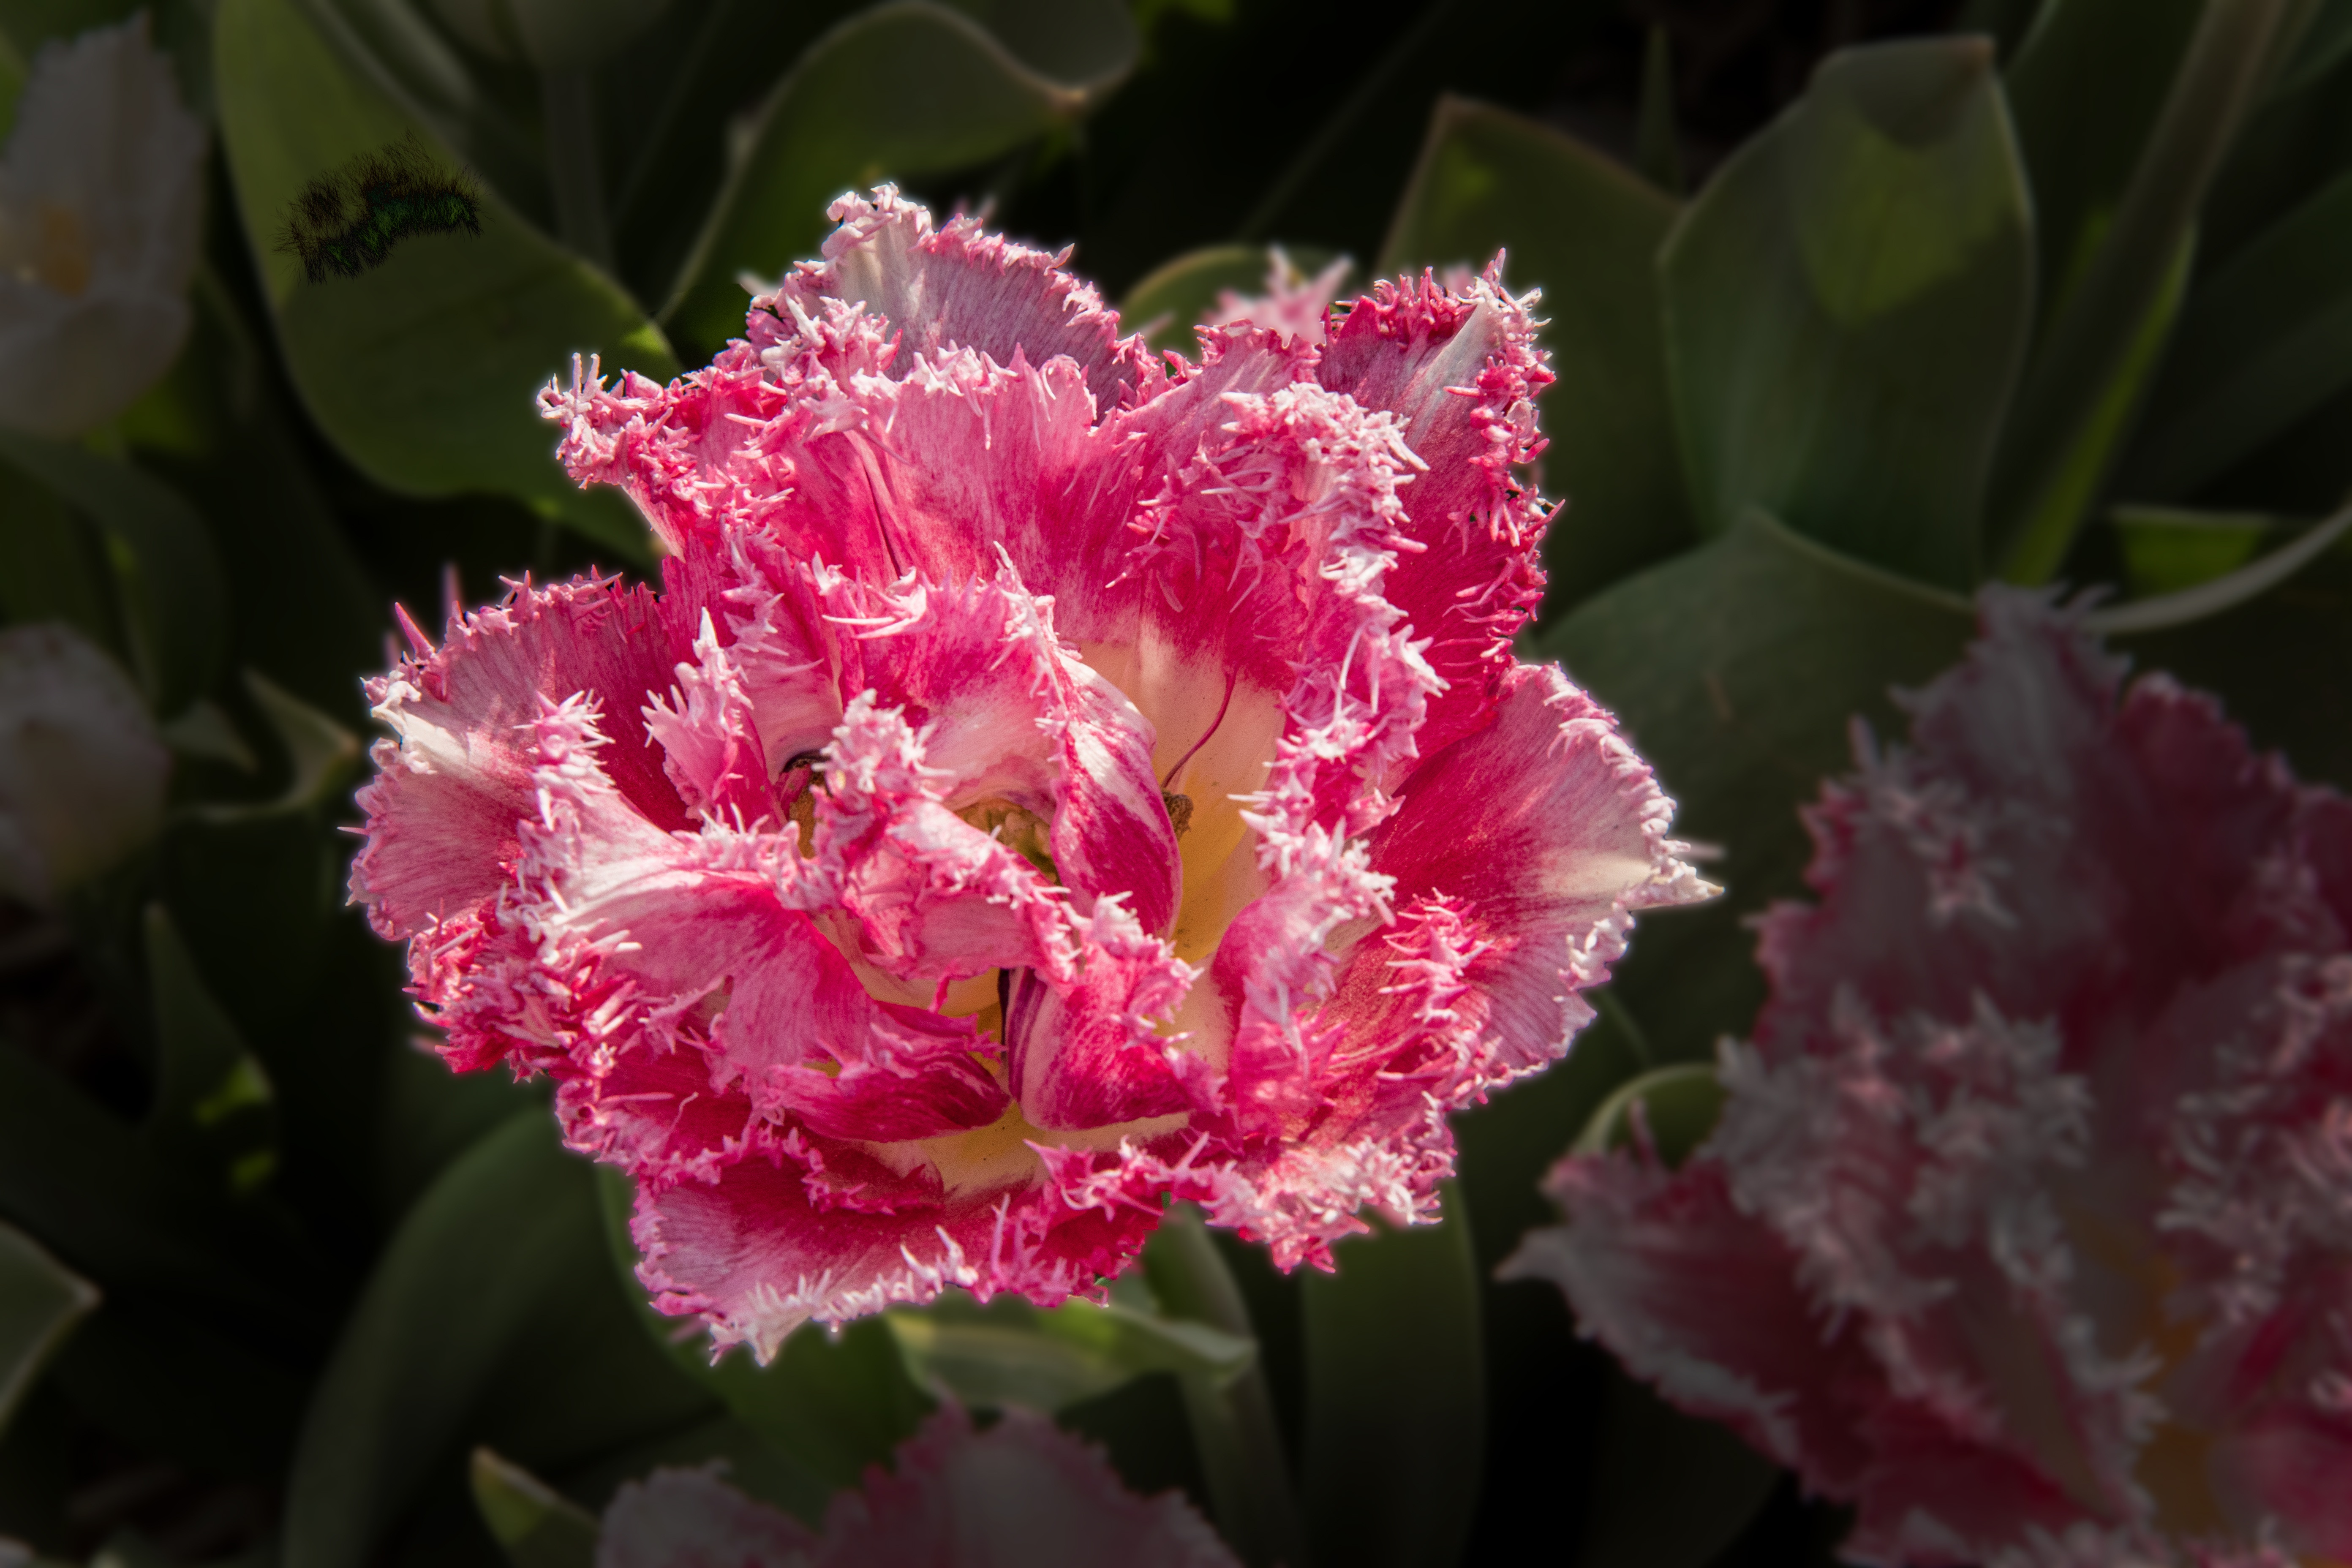
natural, flower, plant, petal, botany, terrestrial plant, shrub, annual plant, magenta, close up, subshrub, flowering plant, pink family, herbaceous plant, malvales, plant stem, four o clock family, rhododendron, ericales, Rhododendron catawbiense